Chalcidian helmet

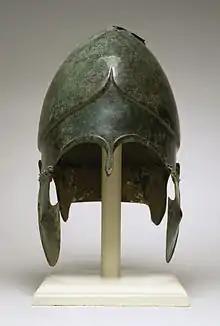
Chalcidian type helmet, circa 500 BC, exhibit in The Walters Art Gallery, Baltimore.

A Chalcidian helmet or Chalcidian type helmet was a helmet made of bronze and worn by ancient warriors of the Hellenic world, especially popular in Greece in the fifth and fourth centuries BC. The helmet was also worn extensively in the Greek (southern) parts of Italy in the same period.